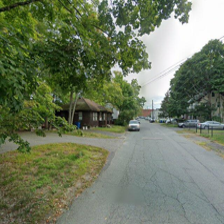
Label: streetView